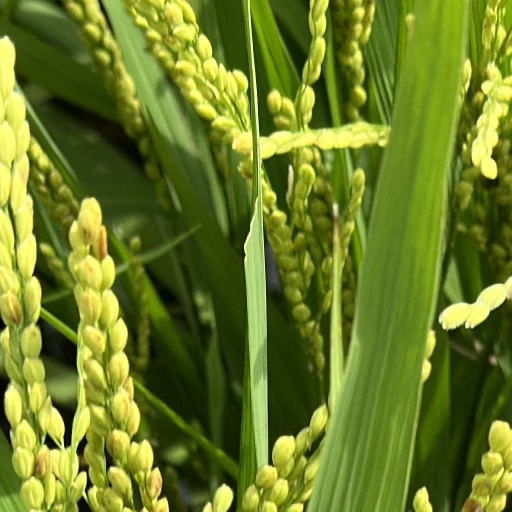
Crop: rice